Andrea Chung

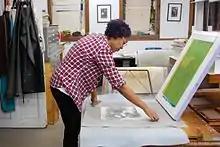
Andrea Chung in the studio

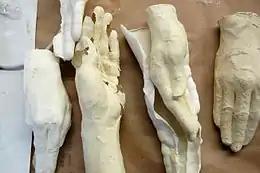
Image of work during Women's Studio Workshop in Kingston, NY.

Andrea Chung (born 1978) is an American artist born in Newark, NJ and currently works in San Diego, CA. Her work focuses primarily on island nations in the Indian Ocean and the Caribbean Sea; specifically on how outsiders perceive a fantastic reality in spaces deemed as “paradise”. In conjunction, she explores relationships between these cultures, migration, and labor - all within the context of colonial and postcolonial regimes. Her projects bring in conscientious elements of her own labor and incorporate materials significant to the cultures she studies. This can be seen in works such as, “Bato Disik”, displayed in 2013 at the Helmuth Projects, where the medium of sugar represents the legacy of sugar plantations and colonial regime.